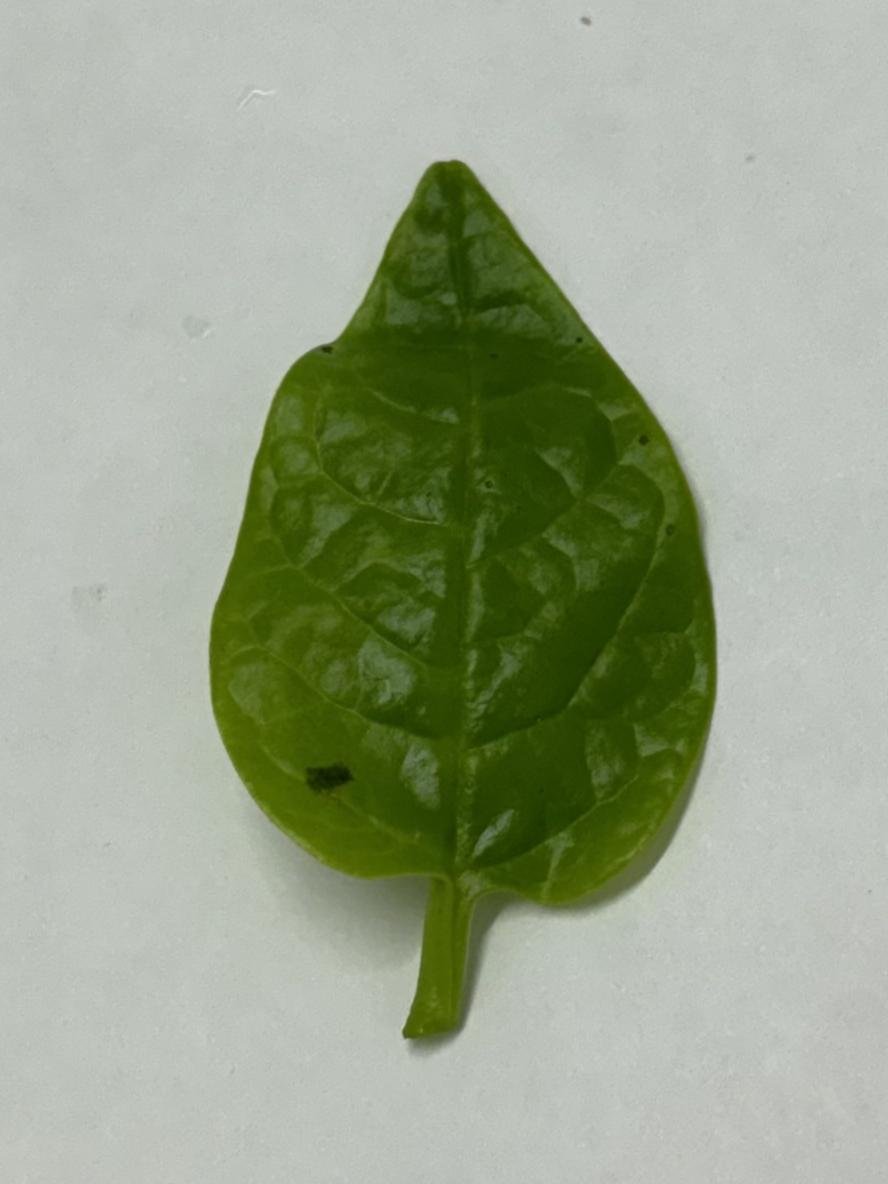
Label: Healthy-Leaf